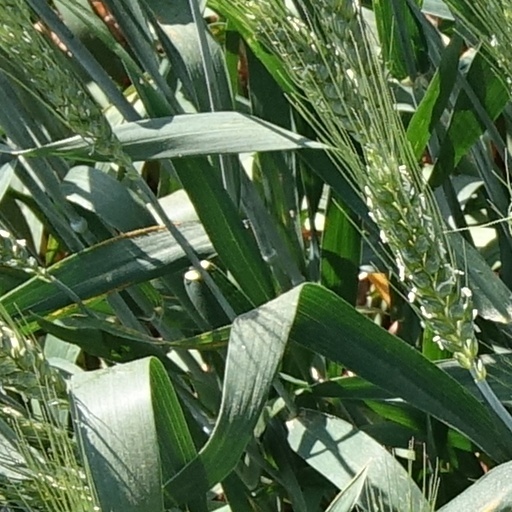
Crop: wheat